Lewis Cave

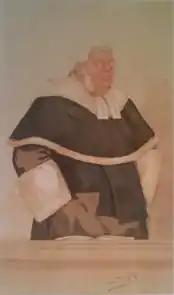

Sir Lewis William Cave (3 July 1832 – 7 September 1897) was a British judge on the Queen's Bench during the reign of Queen Victoria.